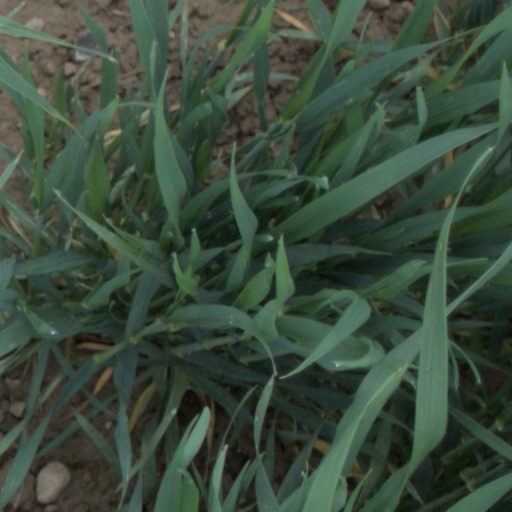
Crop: wheat